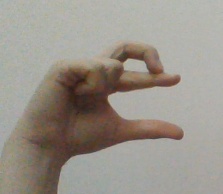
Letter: thal